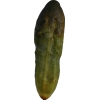
Label: cucumber